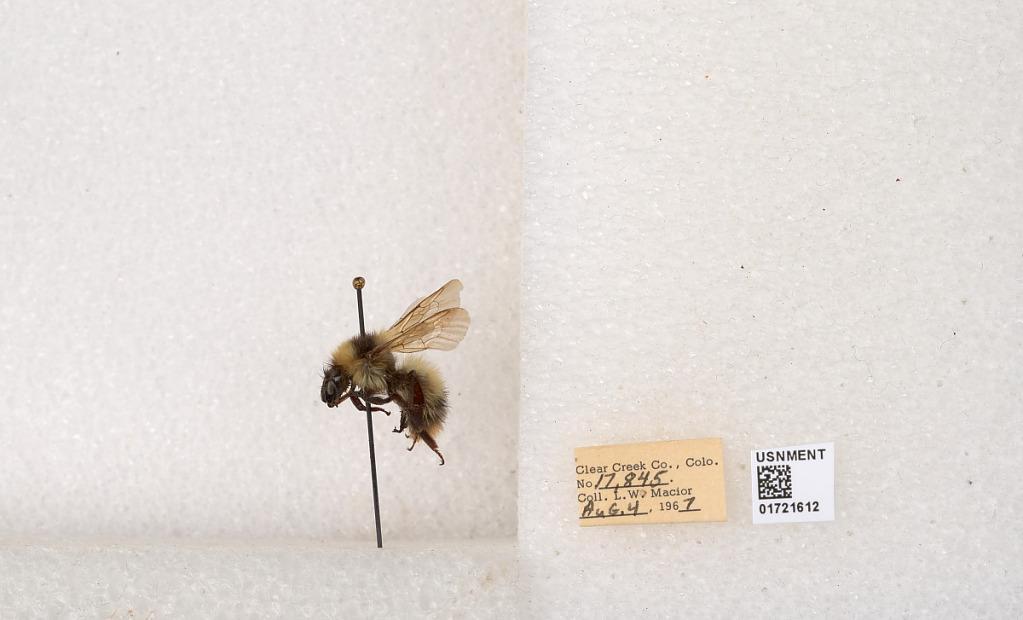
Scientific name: Bombus kirbyellus
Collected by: L. Macior
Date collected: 1967-8-4
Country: United States
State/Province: Colorado
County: Clear Creek
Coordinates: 39.6891, -105.644